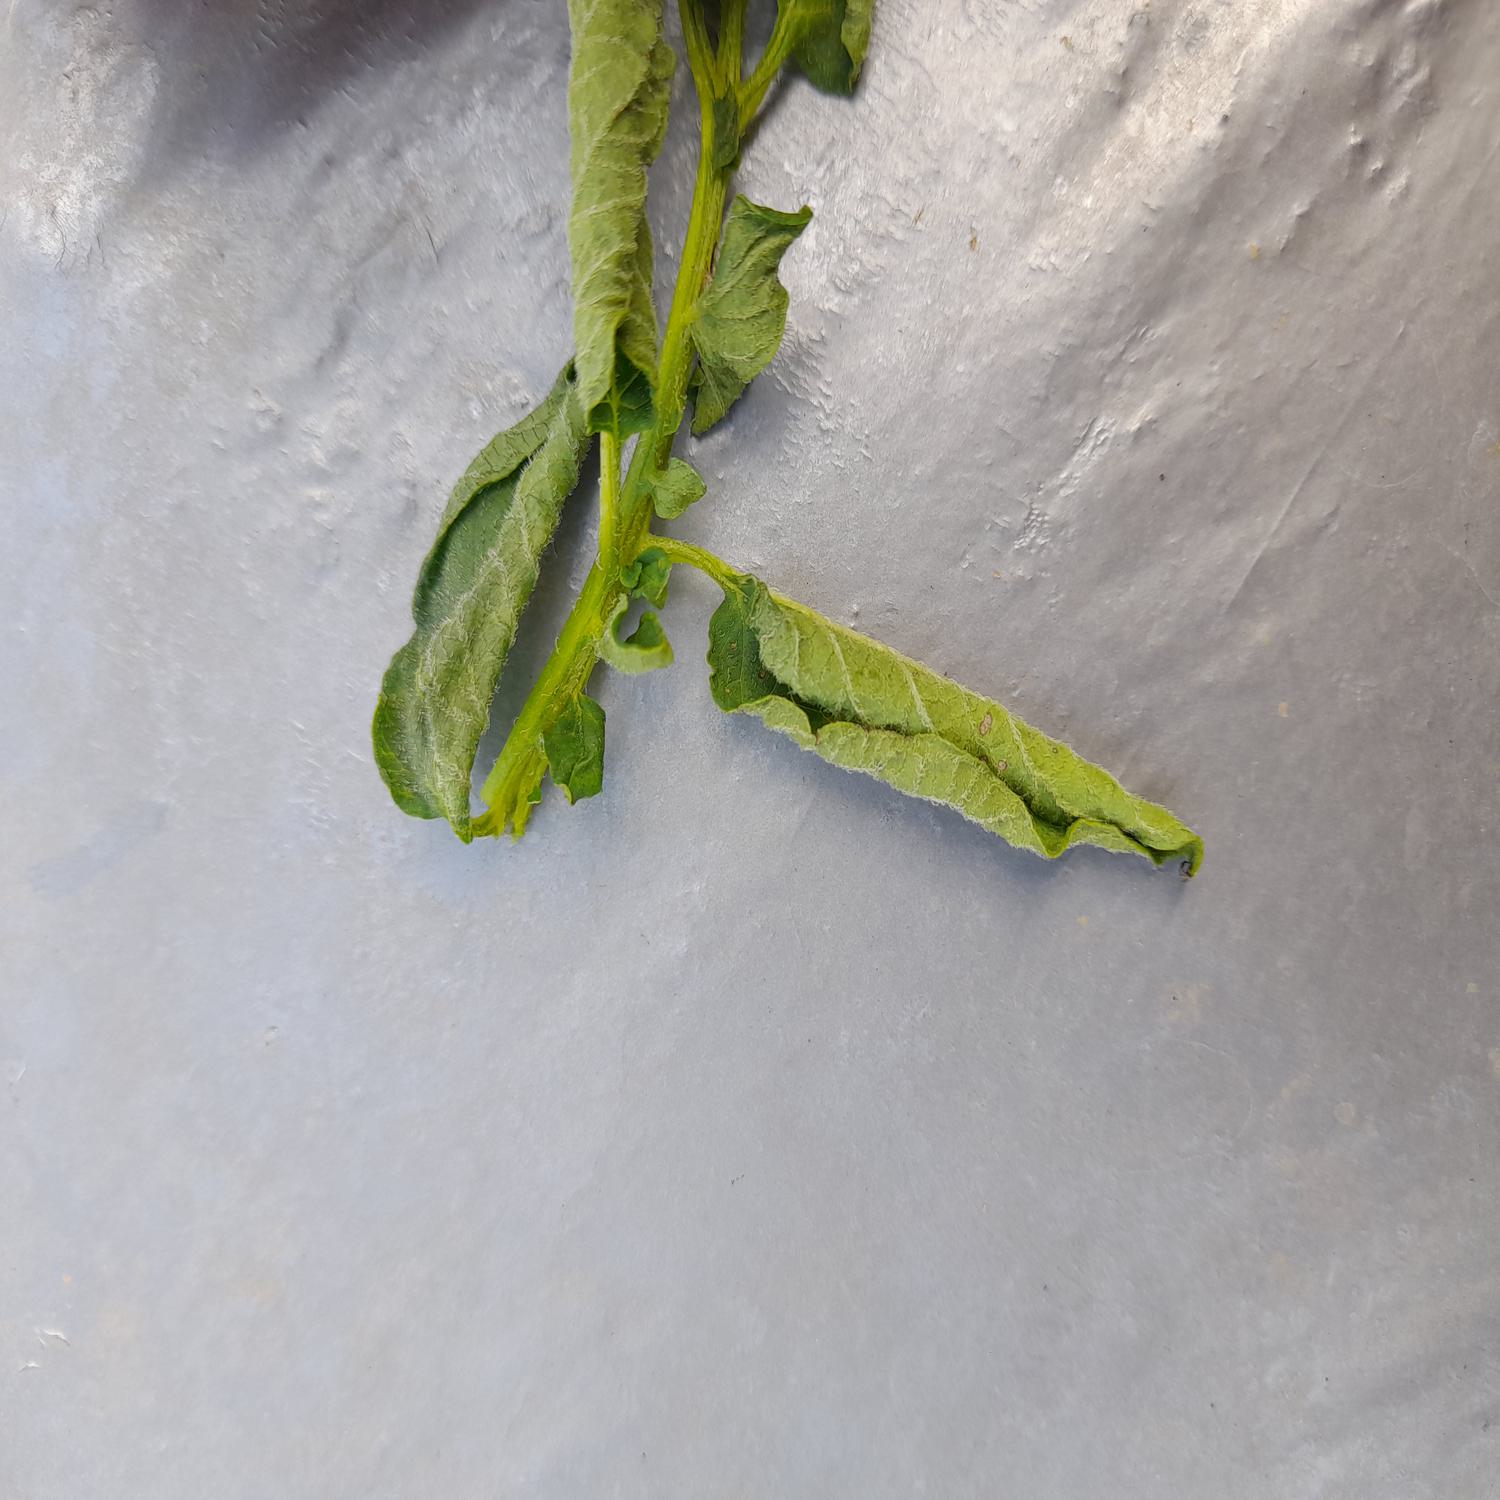
Label: Bacteria